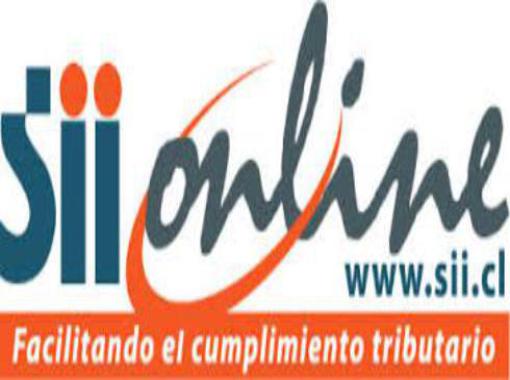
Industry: Electronic